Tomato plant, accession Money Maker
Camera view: bottom (45 deg); turntable rotation: 60 degrees
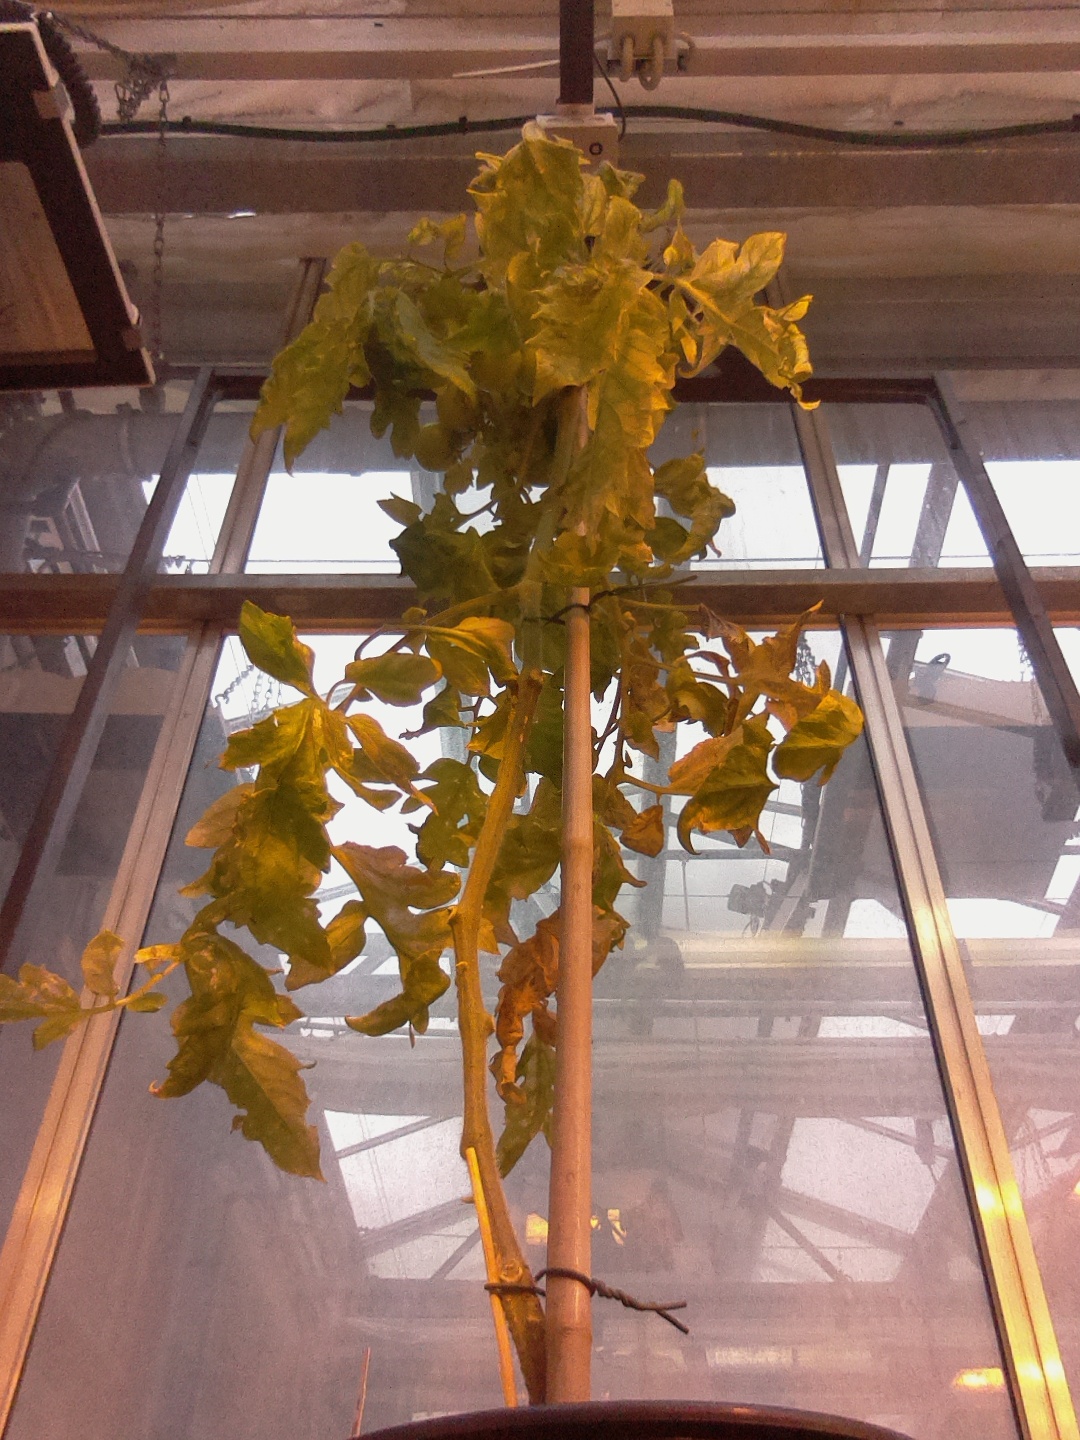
BBCH growth stage 82: 20%-30% of fruits show typical fully ripe color